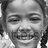
Emotion: happy